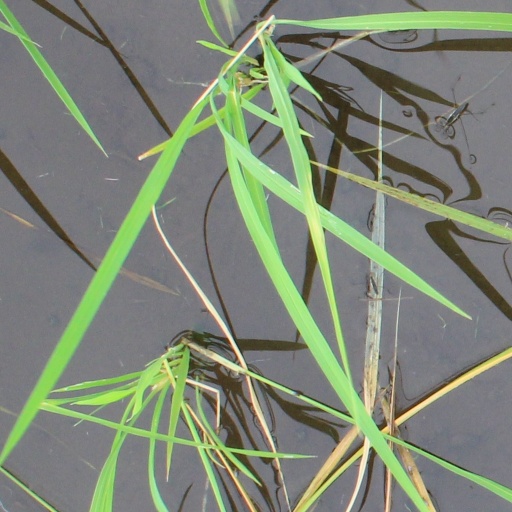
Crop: rice